Ryle High School

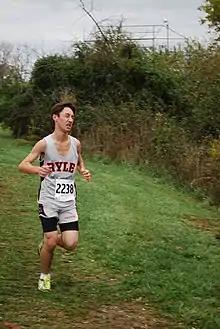
Larry A Ryle High School Boys Cross Country Runner - Ryle Invitational 2012

Ryle's Fast Pitch Softball team won the State Championship in 2006, were State Runners-Up in 2007, came in 4th in 2008 and came in 7th in 2010.